Dave Freudenthal

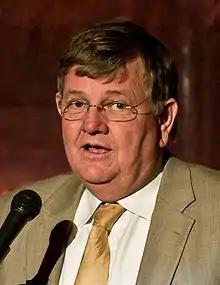
Freudenthal in 2008

David Duane Freudenthal (born October 12, 1950) is an American politician, attorney, and economist who served from 2003 to 2011 as the 31st governor of Wyoming. A member of the Democratic Party, Freudenthal served from 1994 to 2001 as the United States Attorney for the District of Wyoming. As of 2025, he is the last Democrat to have won or held statewide office in Wyoming.